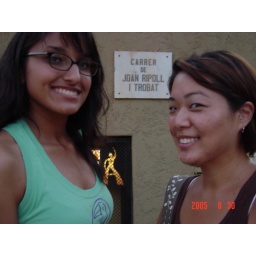
in front of our street sign